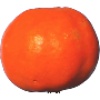
Label: Clementine 1